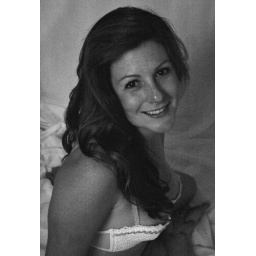
red in black and white